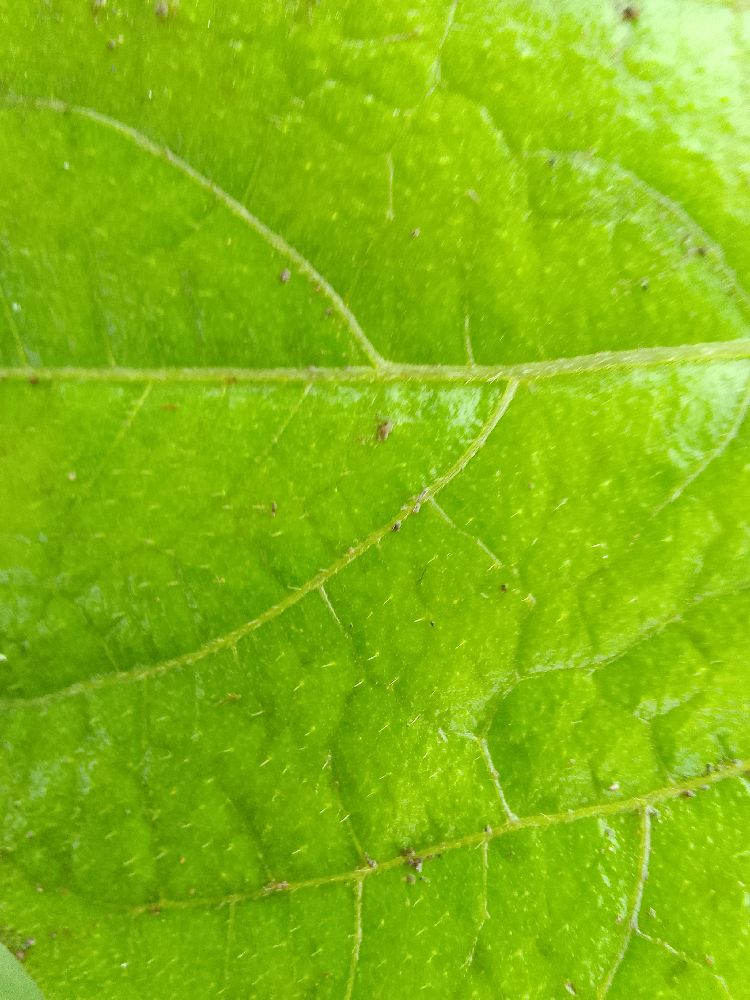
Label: healthy